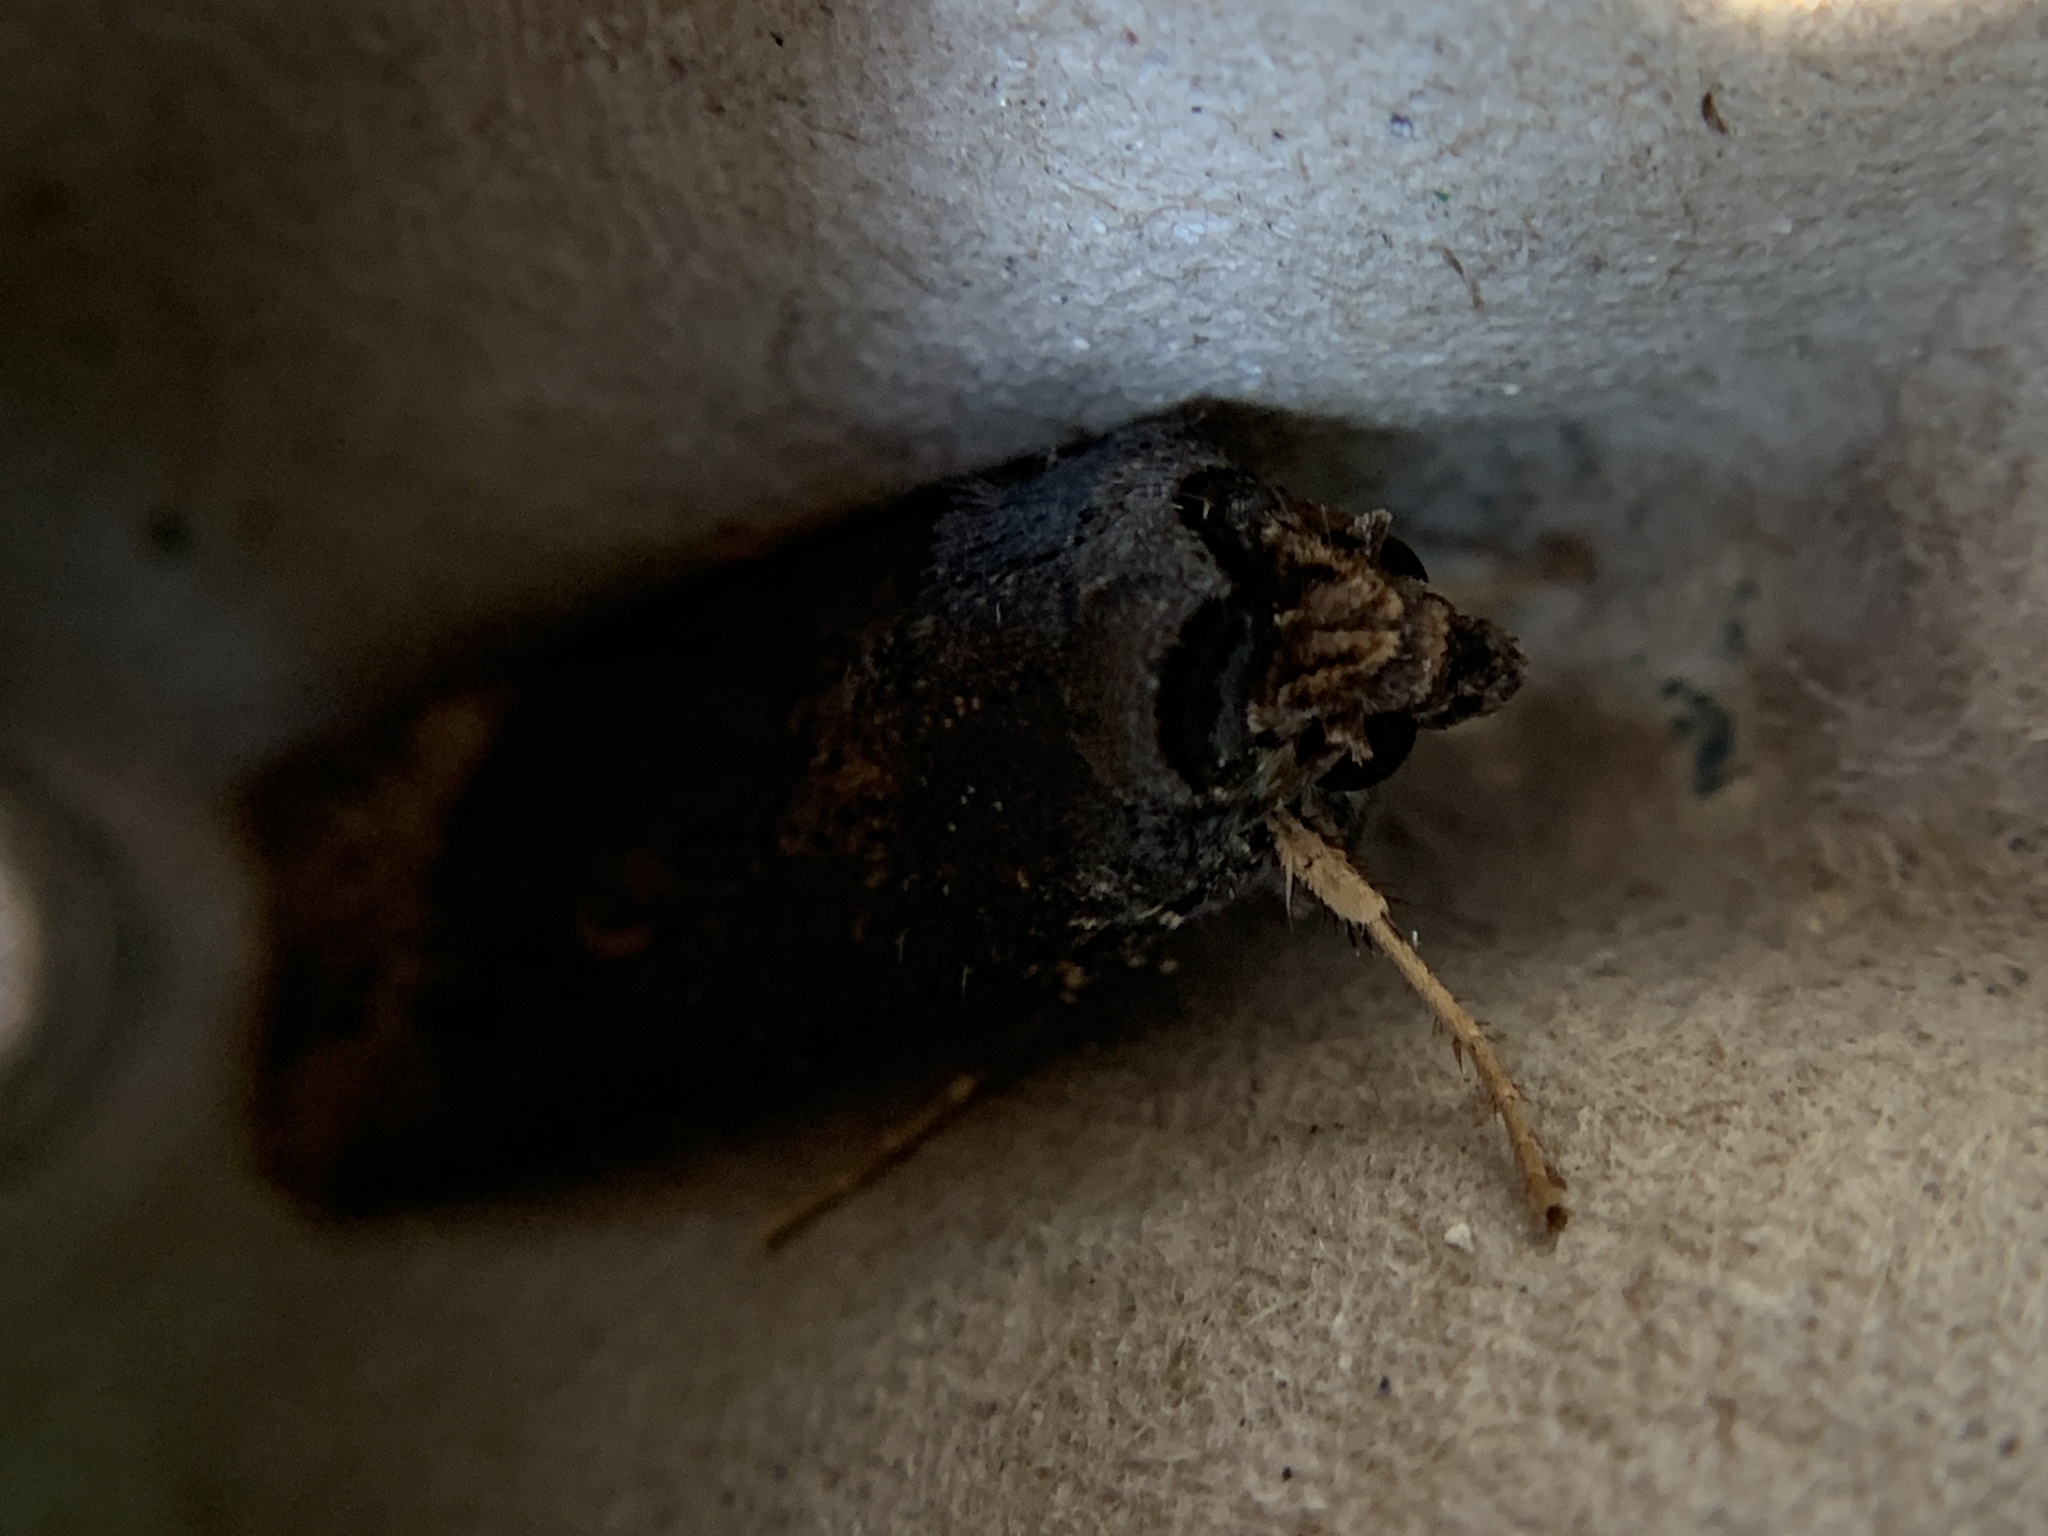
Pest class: cutworms